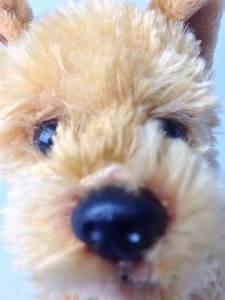
dog